Tivoli, Lazio

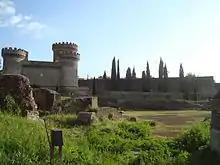
The castle of Rocca Pia, built in 1461 by Pope Pius II, and the Roman amphitheatre

Tivoli is a town and in Lazio, Central Italy, north-east of Rome, at the falls of the Aniene river where it issues from the Sabine Hills. The city offers a wide view over the Roman Campagna.